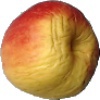
Label: red_yellow_apple